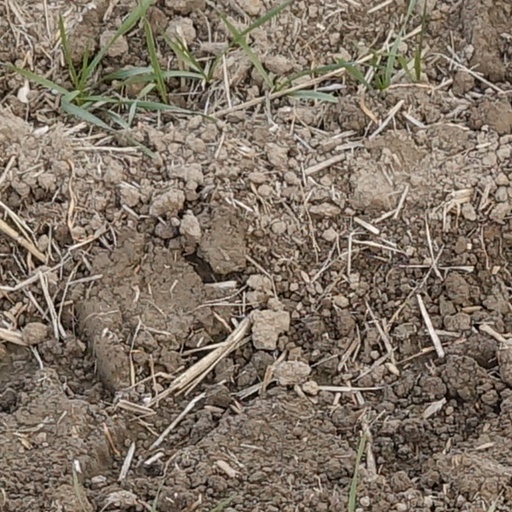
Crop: wheat